Rio Grande

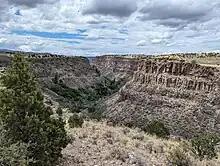
Rio Grande Gorge in Central New Mexico

At the mouth of the Rio Grande, on the Mexican side, was the large commercial port of Bagdad, Tamaulipas. During the American Civil War, this was the only legitimate port of the Confederacy. European warships anchored offshore to maintain the port's neutrality, and managed to do so successfully throughout that conflict, despite occasional stare-downs with blockading ships from the US Navy. It was a shallow-draft river port, with several smaller vessels that hauled cargo to and from the deeper-draft cargo ships anchored off shore. These deeper-draft ships could not cross the shallow sandbar at the mouth of the river. The port's commerce was European military supplies, in exchange for bales of cotton.